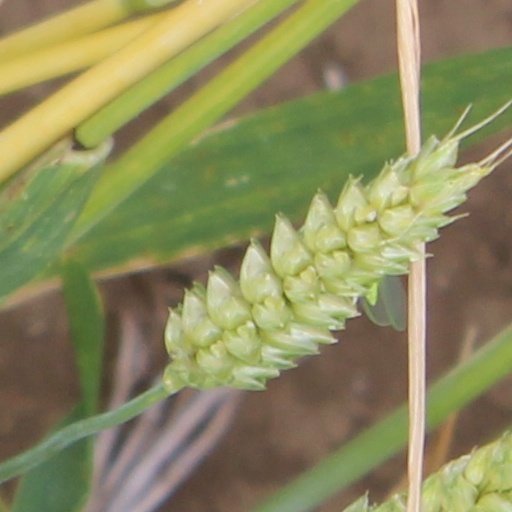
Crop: wheat